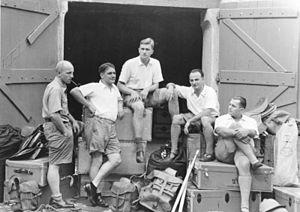
L'expédition allemande au Tibet de 1938-1939, en allemand Deutschen Tibet-Expedition Ernst Schäfer est la première expédition allemande officielle à pénétrer au Tibet et atteindre Lhassa. Dirigée par le scientifique Ernst Schäfer, elle est placée sous le patronage du Reichsführer-SS Heinrich Himmler et l'égide nominale de l'Institut d'anthropologie raciale Ahnenerbe. Elle se déroule de mai 1938 à août 1939. Elle est composée, outre de Schäfer, de Edmund Geer, Ernst Krause, Karl Wienert et Bruno Beger.